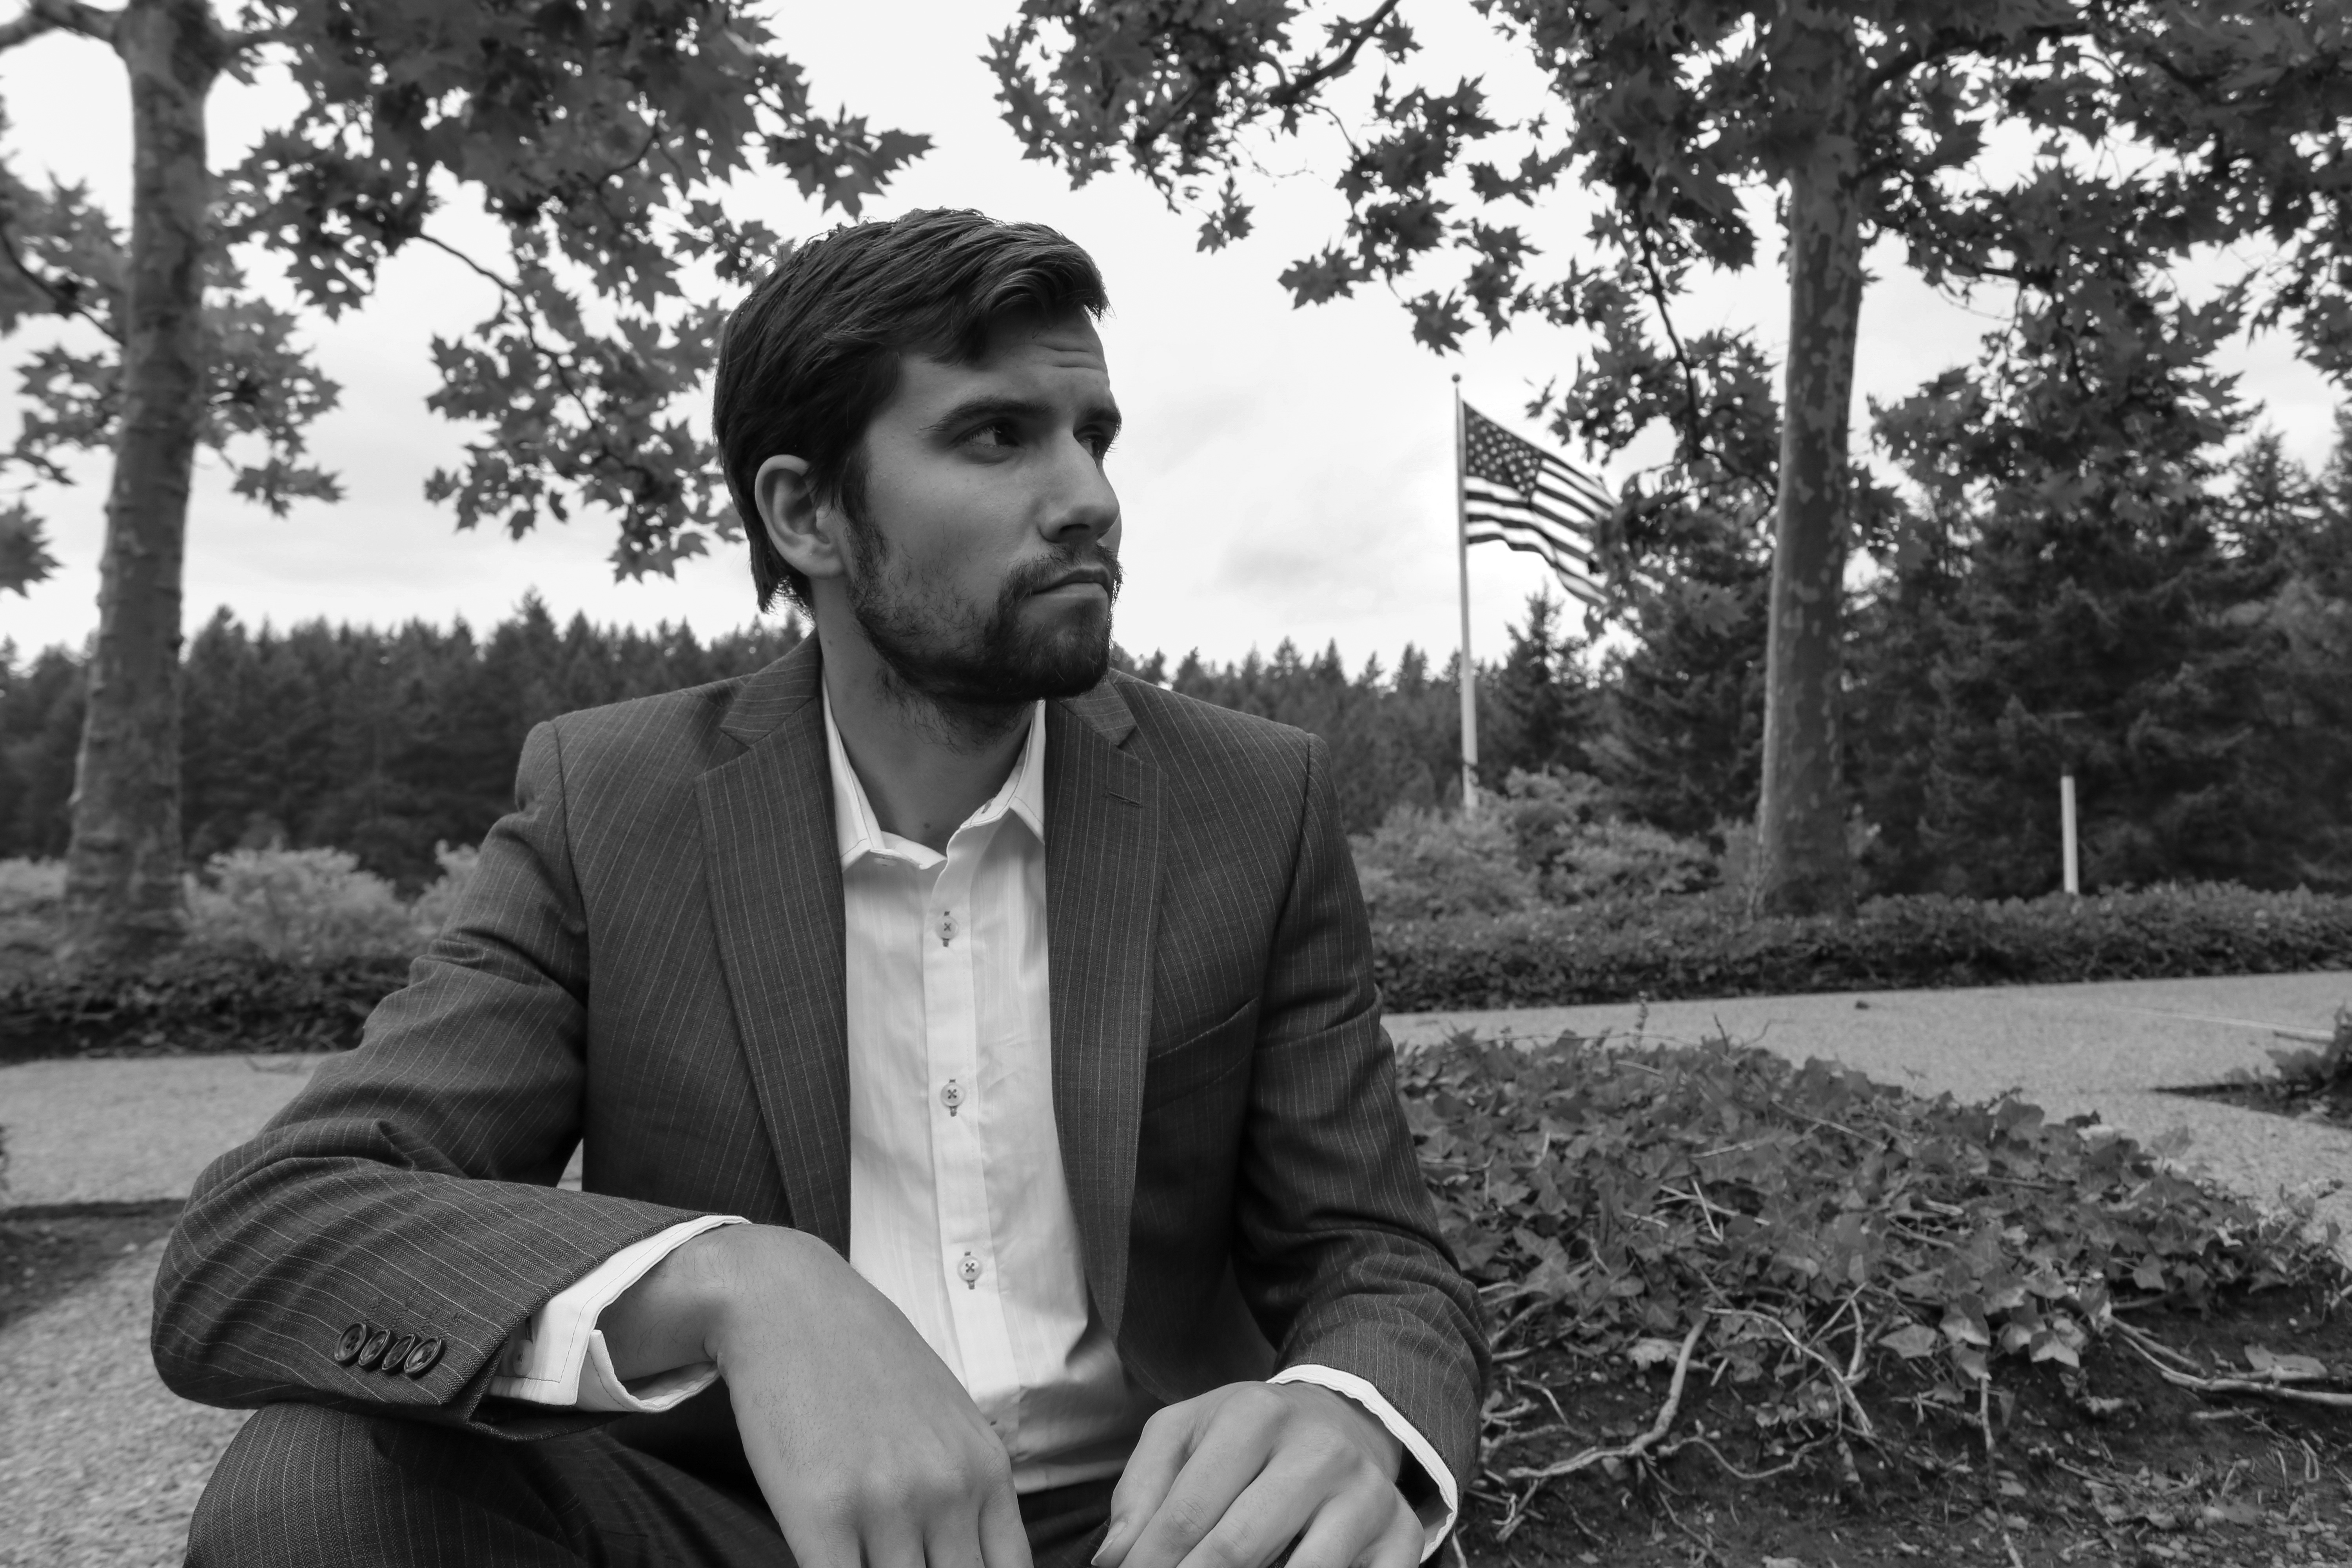
man, person, suit, black and white, people, photography, male, guy, portrait, model, young, spring, sitting, fashion, black, monochrome, lifestyle, shirt, caucasian, photograph, handsome, attractive, adult, photo shoot, handsome man, male models, attractive man, monochrome photography, portrait photography, human positions